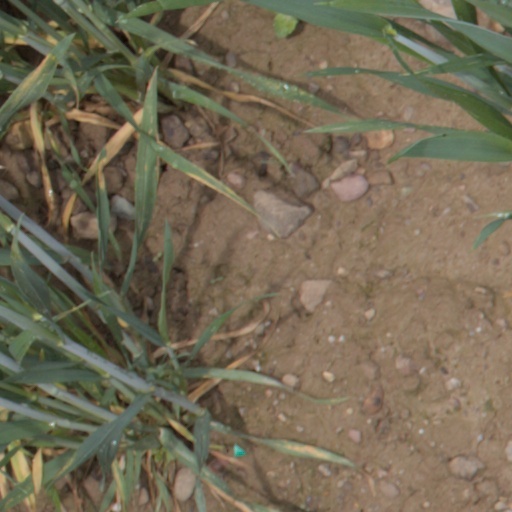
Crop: wheat